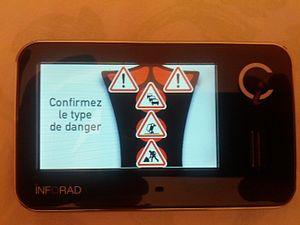
Photo d'un Inforad Ci lors d'une déclaration d'une zone de danger de type radar mobile, bouchon, accident, travaux.
Inforad est un outil d'aide à la conduite français ou un avertisseur de radar. Il avertit de la localisation de zones dangereuses ou des radars par échange d'informations entre les utilisateurs, au travers du réseau GSM.